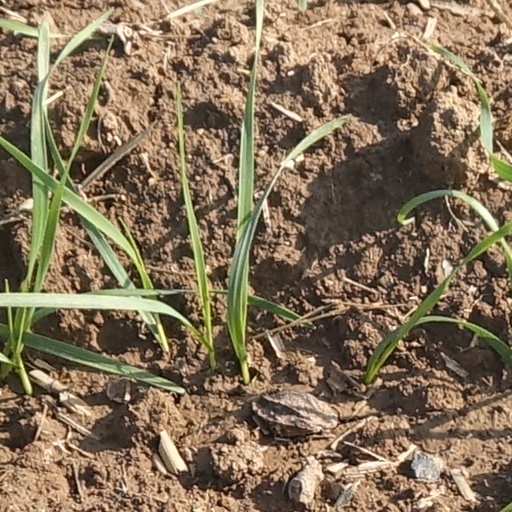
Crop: wheat